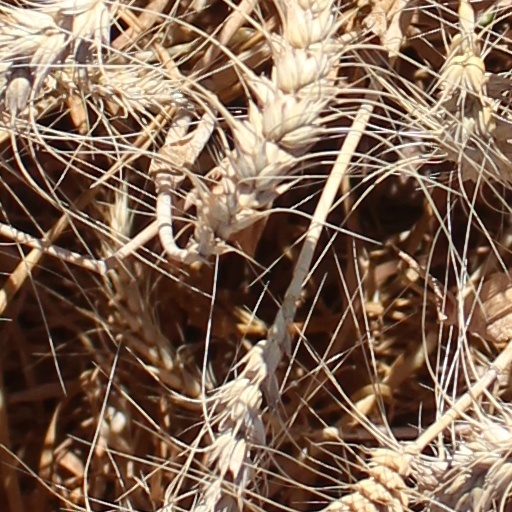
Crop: wheat